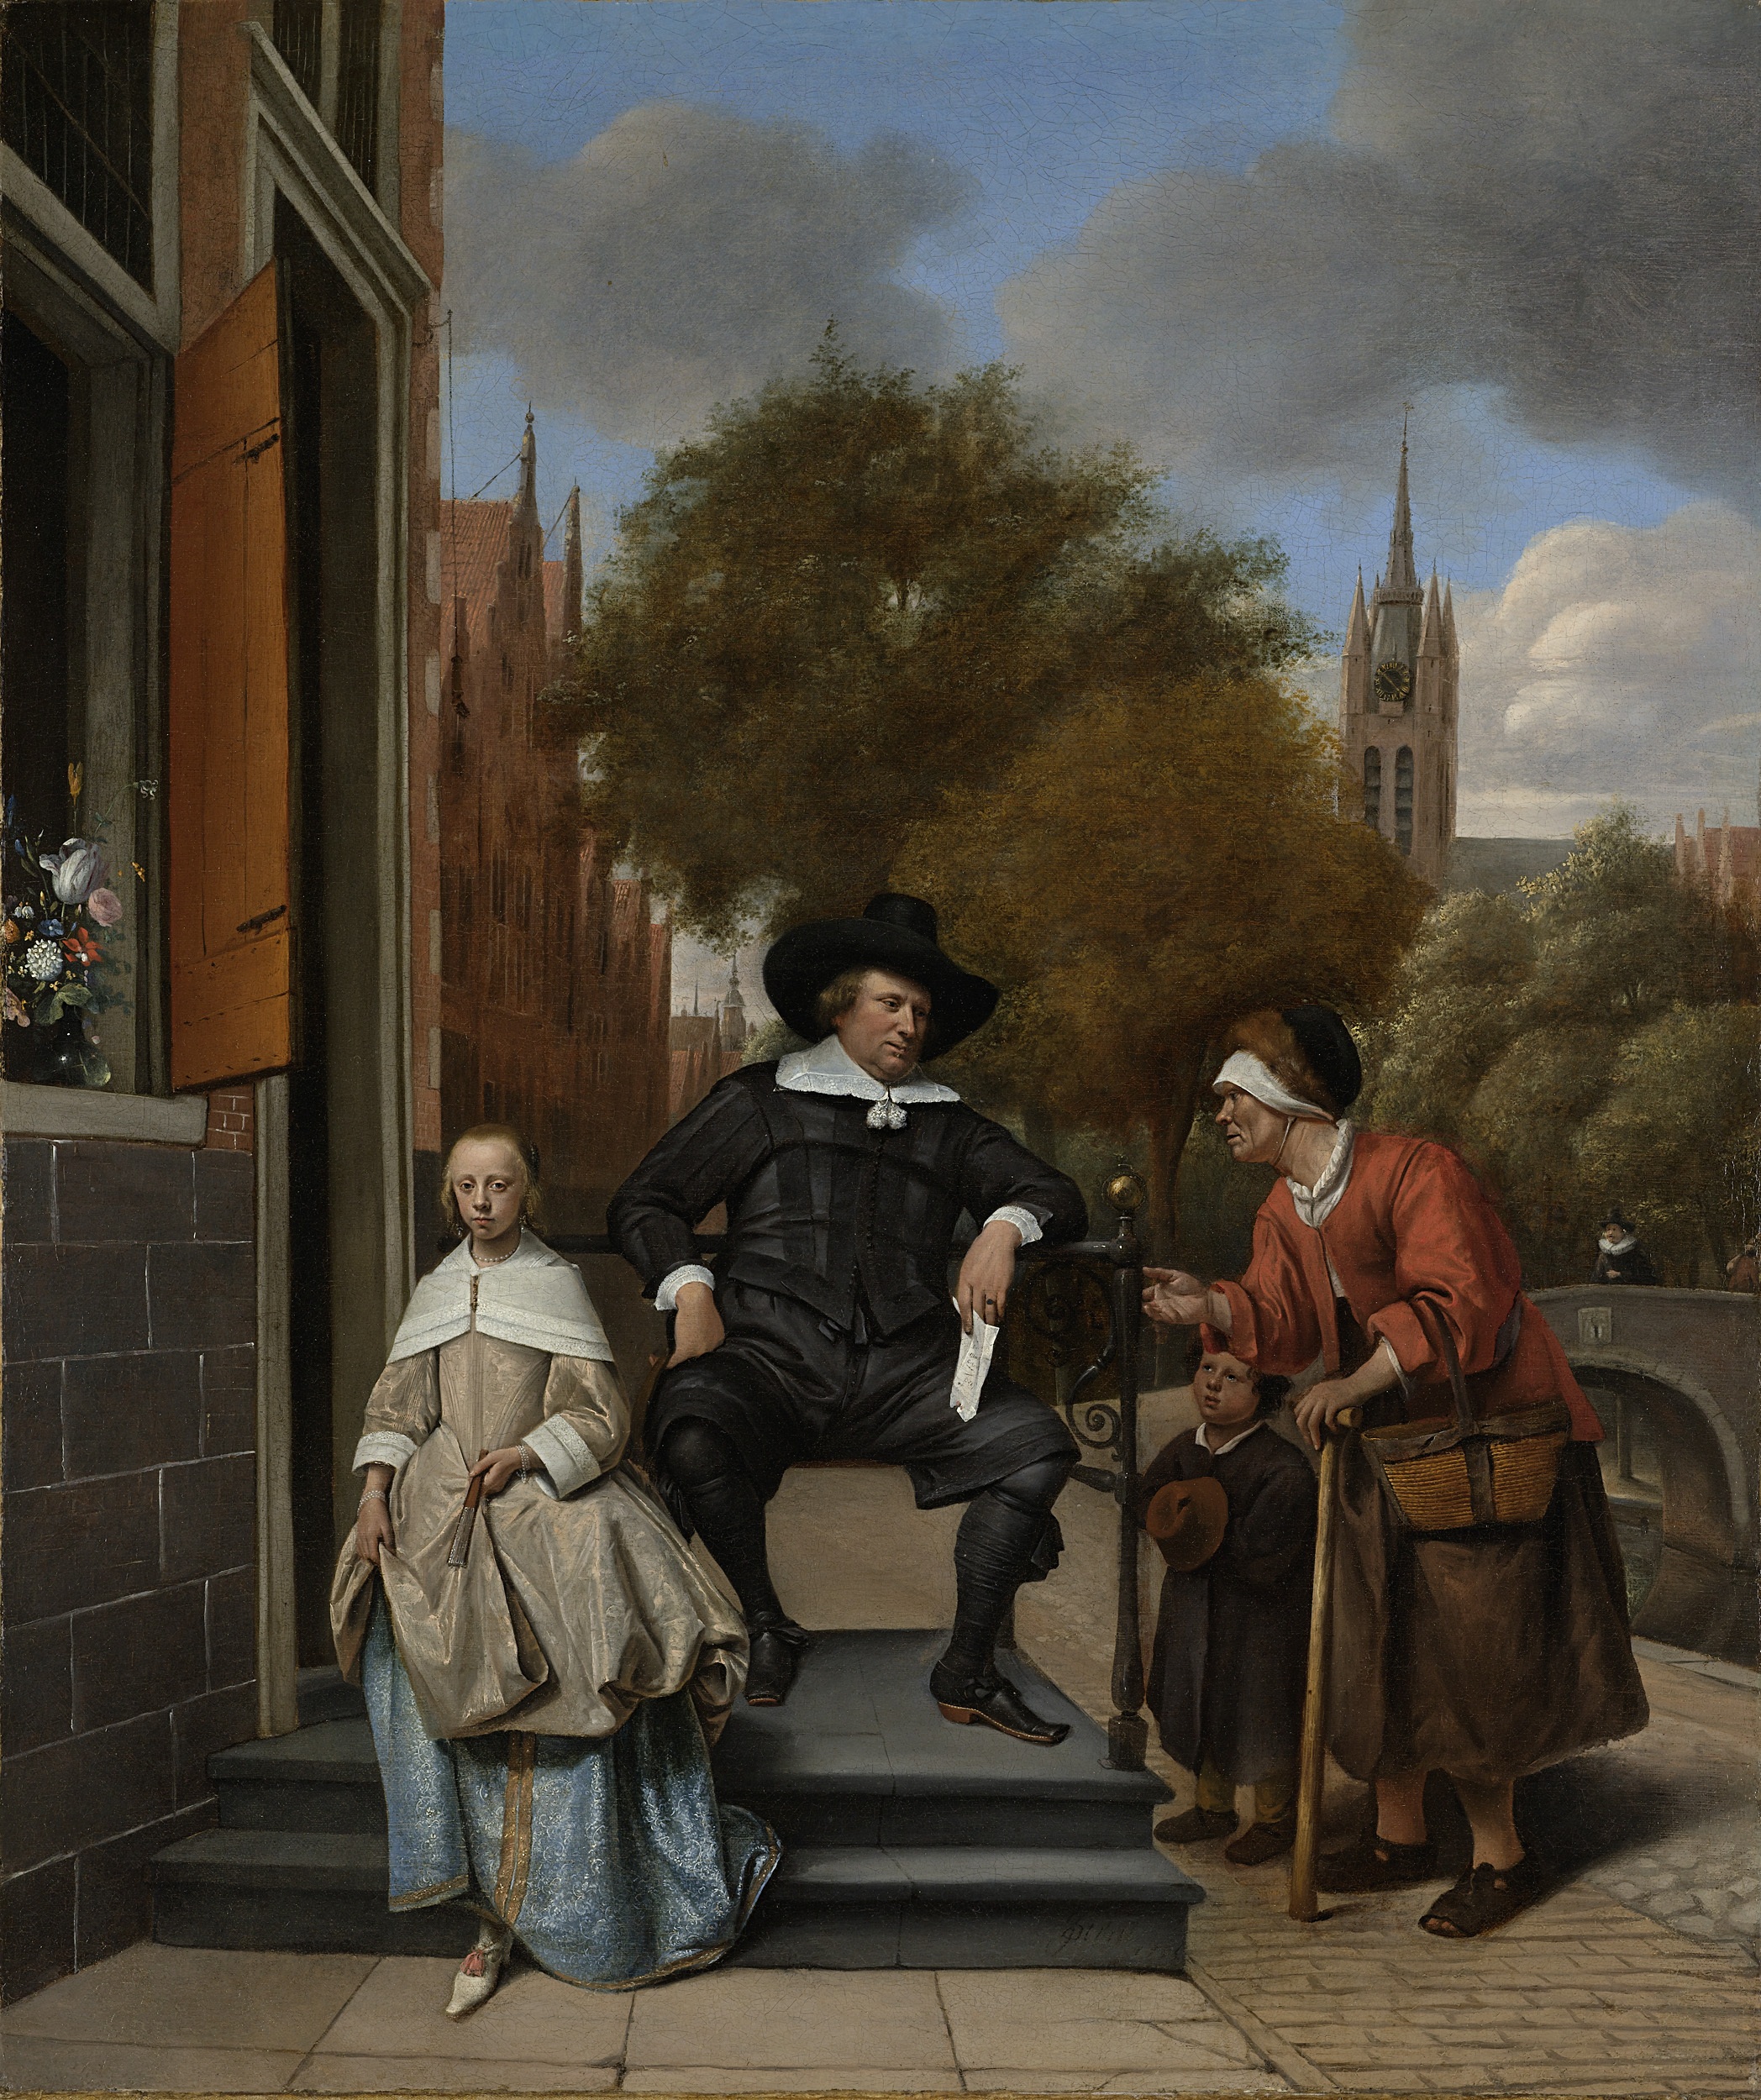
soldier, museum, historic, artwork, painting, image, oil, middle ages, persons, screenshot, burgemeester van delft, croeser